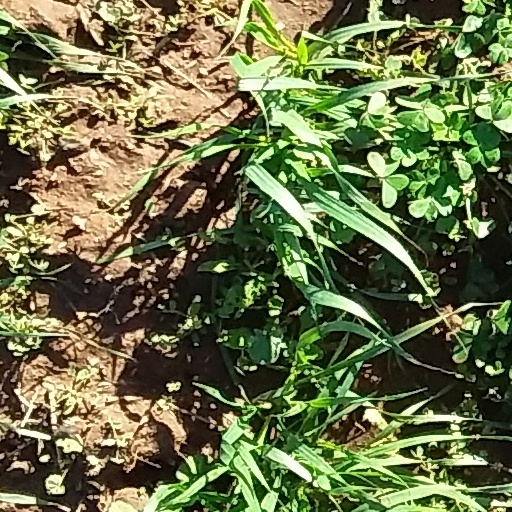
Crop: wheat